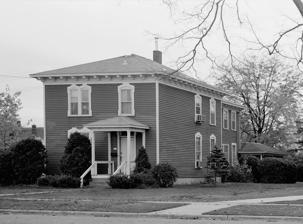
Building: First Congregational Parsonage
Country: United States of America
Year built: 1872
Historic house in Minnesota, United States United States historic place First Congregational Parsonage Formerly listed on the U.S. National Register of Historic Places First Congregational Parsonage in 1986 Show map of Minnesota Show map of the United States Location 100 Coulee Way, Wabasha, Minnesota Coordinates 44°22′2.5″N 92°2′37.5″W / 44.367361°N 92.043750°W / 44.367361; -92.043750 Built 1872 Architectural style Italianate NRHP reference No. 82003061 Significant dates Added to NRHP February 4, 1982 Removed from NRHP March 4, 1992 The First Congregational Parsonage is a former clergy house in Wabasha, Minnesota , United States.  It was built in 1872 and listed on the National Register of Historic Places in 1982 for being one of the city's finest examples of a frame Italianate building. However, in 1987 it was moved from its original location at 305 Second Street West due to construction of the Wabasha–Nelson Bridge .  Removed from its historic context in a riverfront residential district, the parsonage was delisted from the National Register in 1992. Description The First Congregational Parsonage is a two-story frame building with a front wing and a slightly smaller rear wing.  The cubiform front wing measures 26.5 by 31 feet (8.1 by 9.4 m) while the rear section measures 21 by 18 feet (6.4 by 5.5 m).  The building has a low-pitched hip roof whose eaves are supported by evenly spaced brackets .  Both sections have clapboard siding with corner boards. The main wing has sash windows set in segmental arch wood surrounds with infill at the tops of the arches.  The main entry is offset on the front façade, balanced by paired windows on the first and second floor.  This doorway has a clear glass transom window.  The main entrance originally had a decorative open porch, which was later replaced by a simpler porch with a hip roof and plain columns .  What was originally the east side elevation has a cantilevered bay with a bracketed cornice on the first floor and a paired sash window on the second.  The windows of the rear section are double-hung in simple wood frames. History The First Congregational Parsonage on its current site The First Congregational Parsonage was built in 1872 to house clergy for the adjacent Congregational Church of Wabasha.  The congregation had been organized in February 1856, making it Wabasha's second-oldest religious group, and the church had been built in 1866.  The parsonage's first occupant was Reverend C. K. Honeyman. The building served as clergy housing until 1955, when it became a secular private home.  The church officially sold the property in 1959, and it went through a succession of owners over the next two decades.  In 1979 new owners Dr. Jay and Warya Greenberg had the interior remodeled to serve as a chiropractic clinic.  It continued to serve in that function for the next seven years. In 1986 the Minnesota Department of Transportation was building a new bridge to carry Minnesota State Highway 60 over the Mississippi River into Nelson, Wisconsin , and the First Congregational Parsonage was on property needed to build the bridge approach.  The Department of Transportation worked with the Minnesota State Historic Preservation Office to move the historic building to a new site within Wabasha. The house was moved the following year to 100 Coulee Way. In its new location it became a bed and breakfast known as the Cottonwood Inn. It was so named because it was adjacent to one of the largest cottonwood trees in Wabasha County . See also National Register of Historic Places listings in Wabasha County, Minnesota References